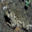
Label: frog